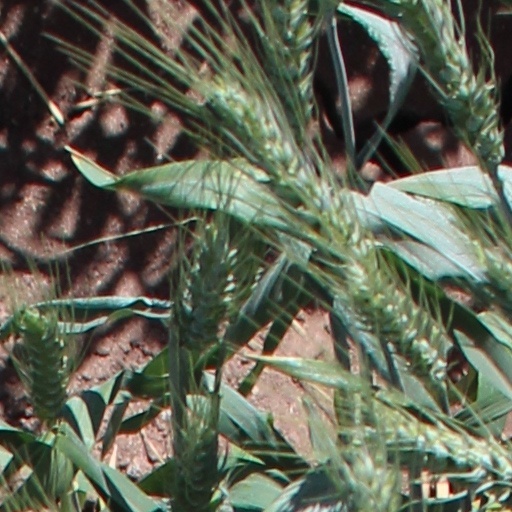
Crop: wheat